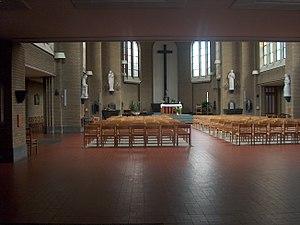
L'église Sainte-Alice, avenue Dailly à Schaerbeek, Bruxelles, Belgique.
L'église Sainte-Alice est un édifice religieux catholique dans la commune de Schaerbeek, à Bruxelles. Située au 136 de l'avenue Dailly, et construite en remplacement d'un édifice antérieur, l'église date de 1953. Depuis le début du XXᵉ siècle elle est paroisse catholique.